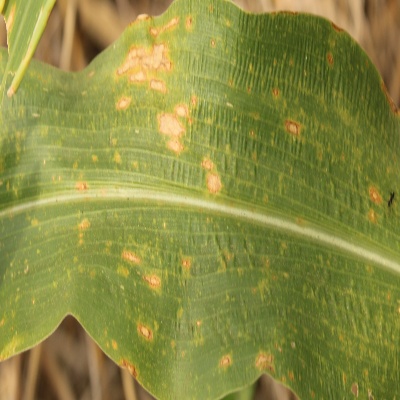
Crop: Maize
Condition: leaf spot